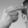
ASL letter: H